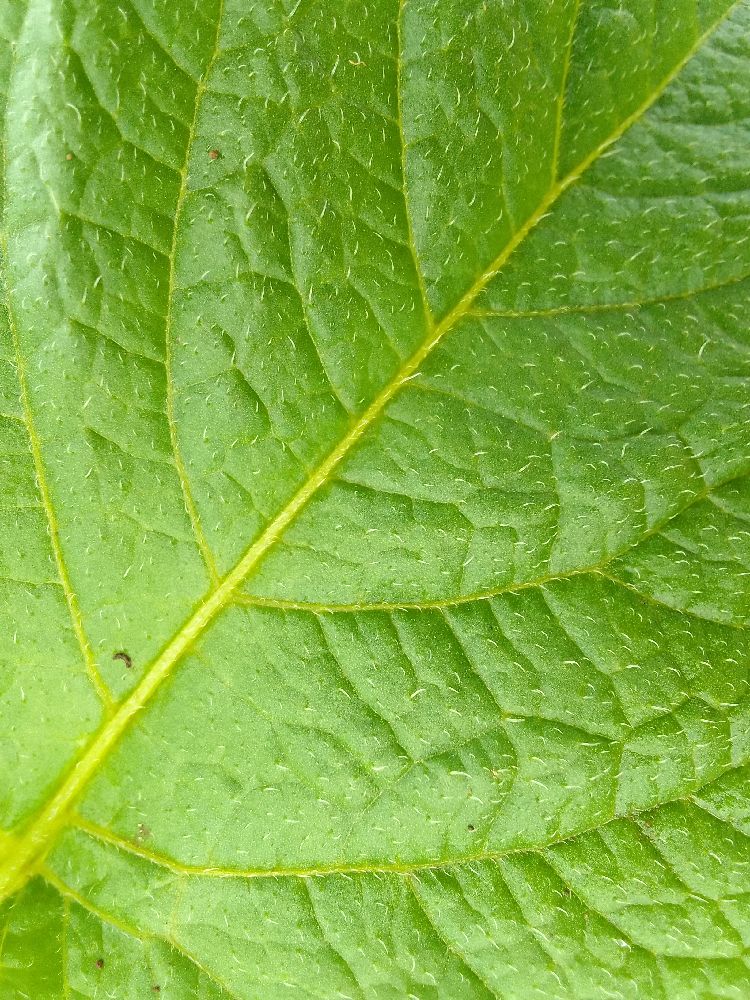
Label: Healthy